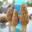
Label: mushroom